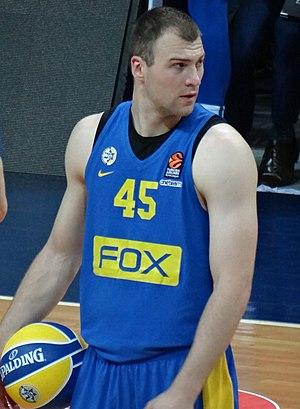
Artsiom Mikhaïlievitch Parakhouski, né le 6 octobre 1987 à Minsk, est un joueur biélorusse de basket-ball.